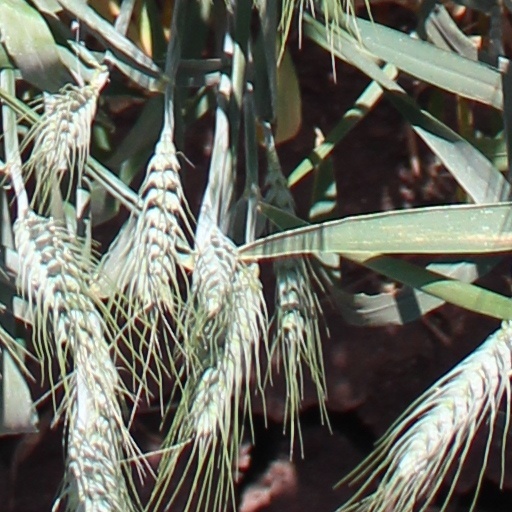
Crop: wheat